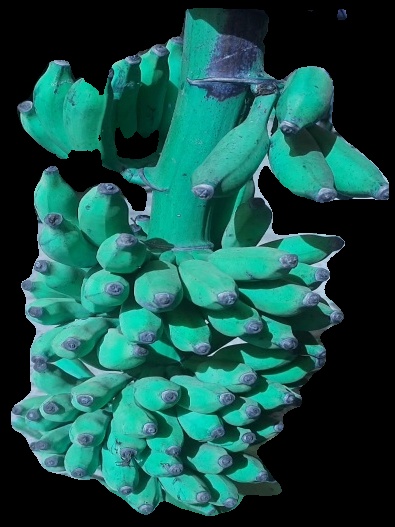
Variety: elakki-bale
Grade: grade3